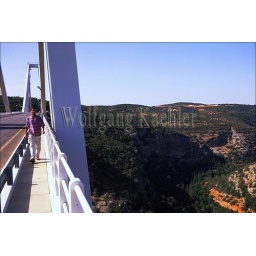
Libya, near benghazi, jabal al akhdar mountains (Green mtns), valley of caves, bridge